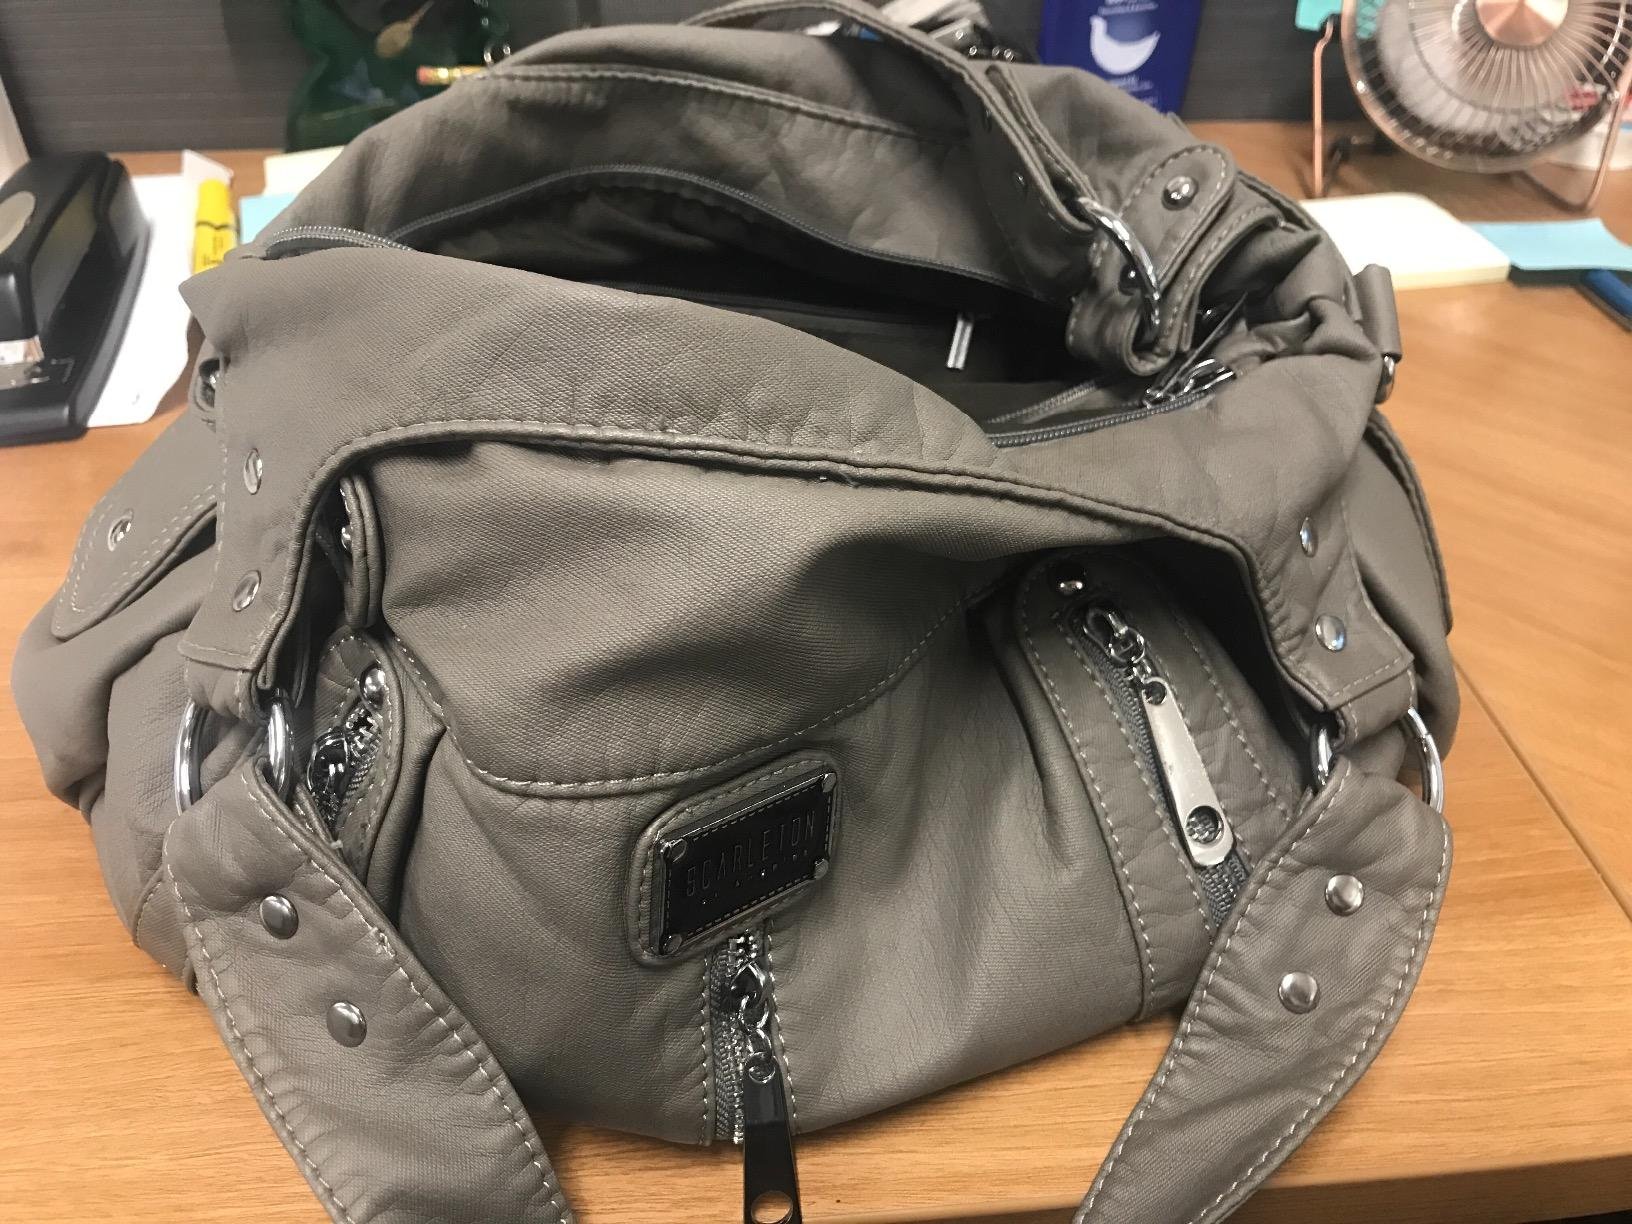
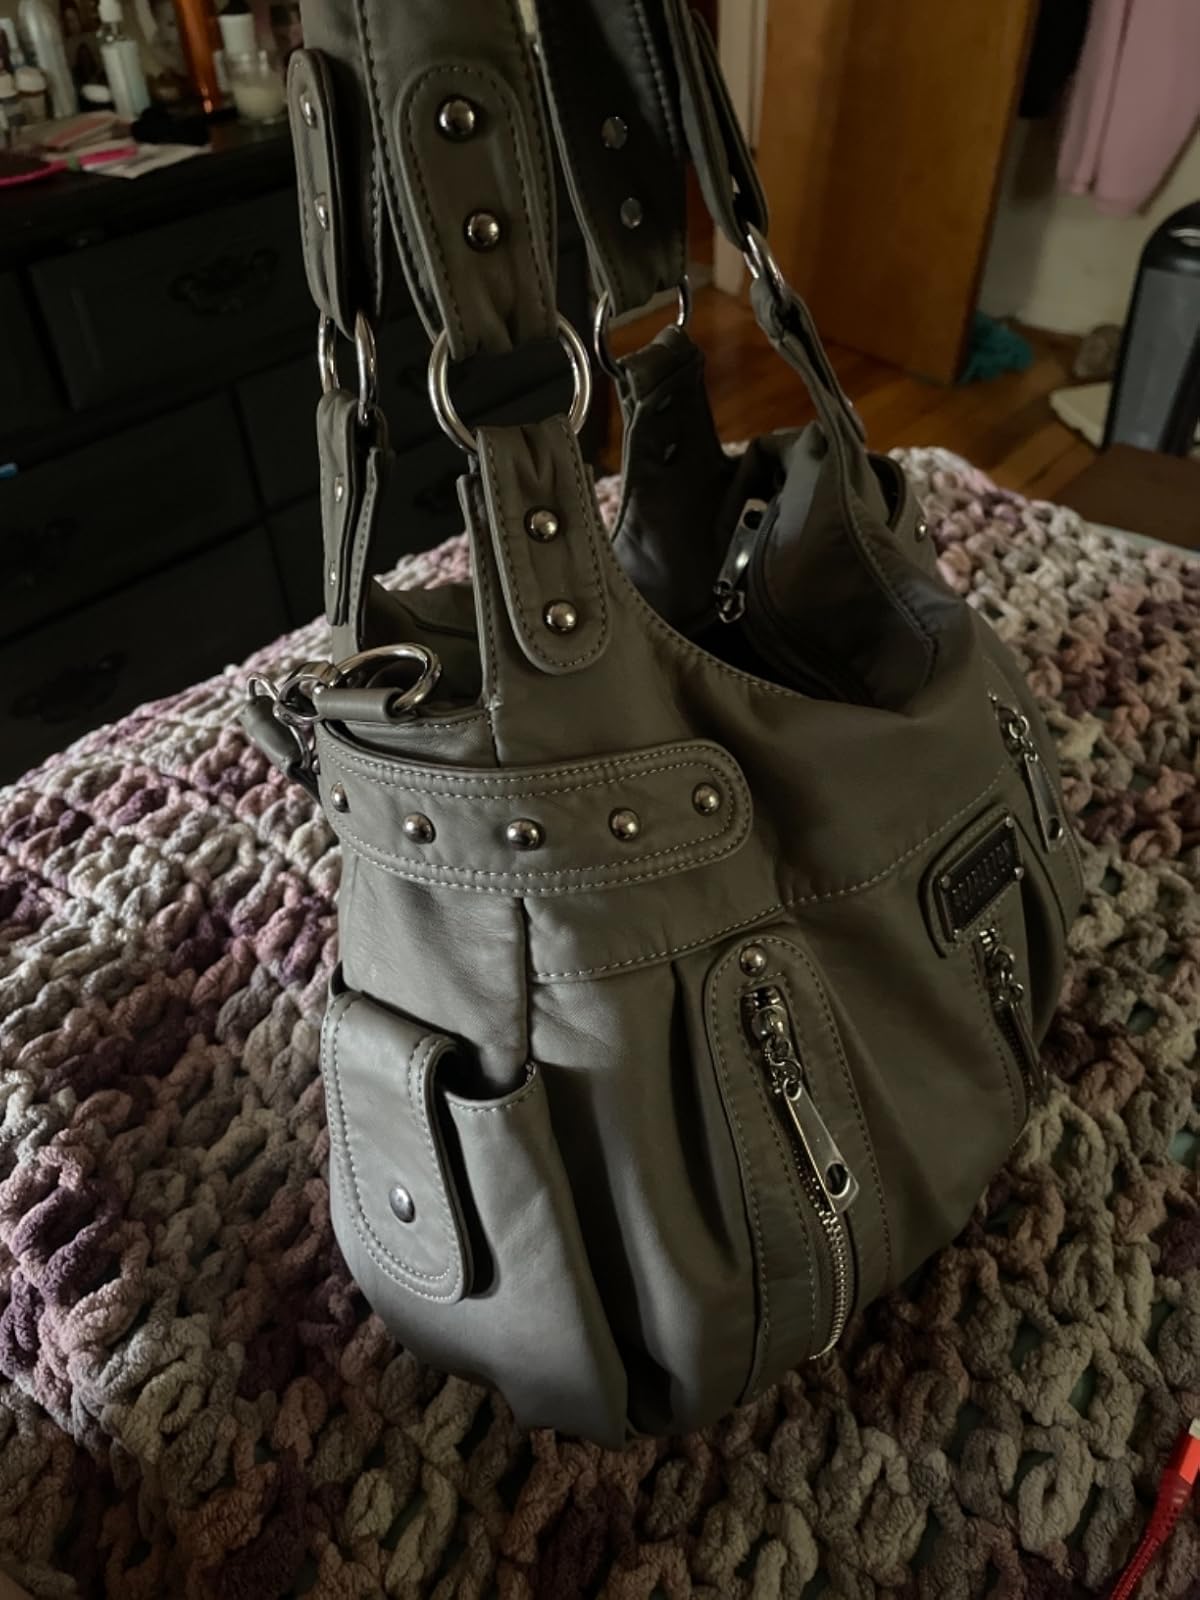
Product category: accessories_handbag
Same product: yes